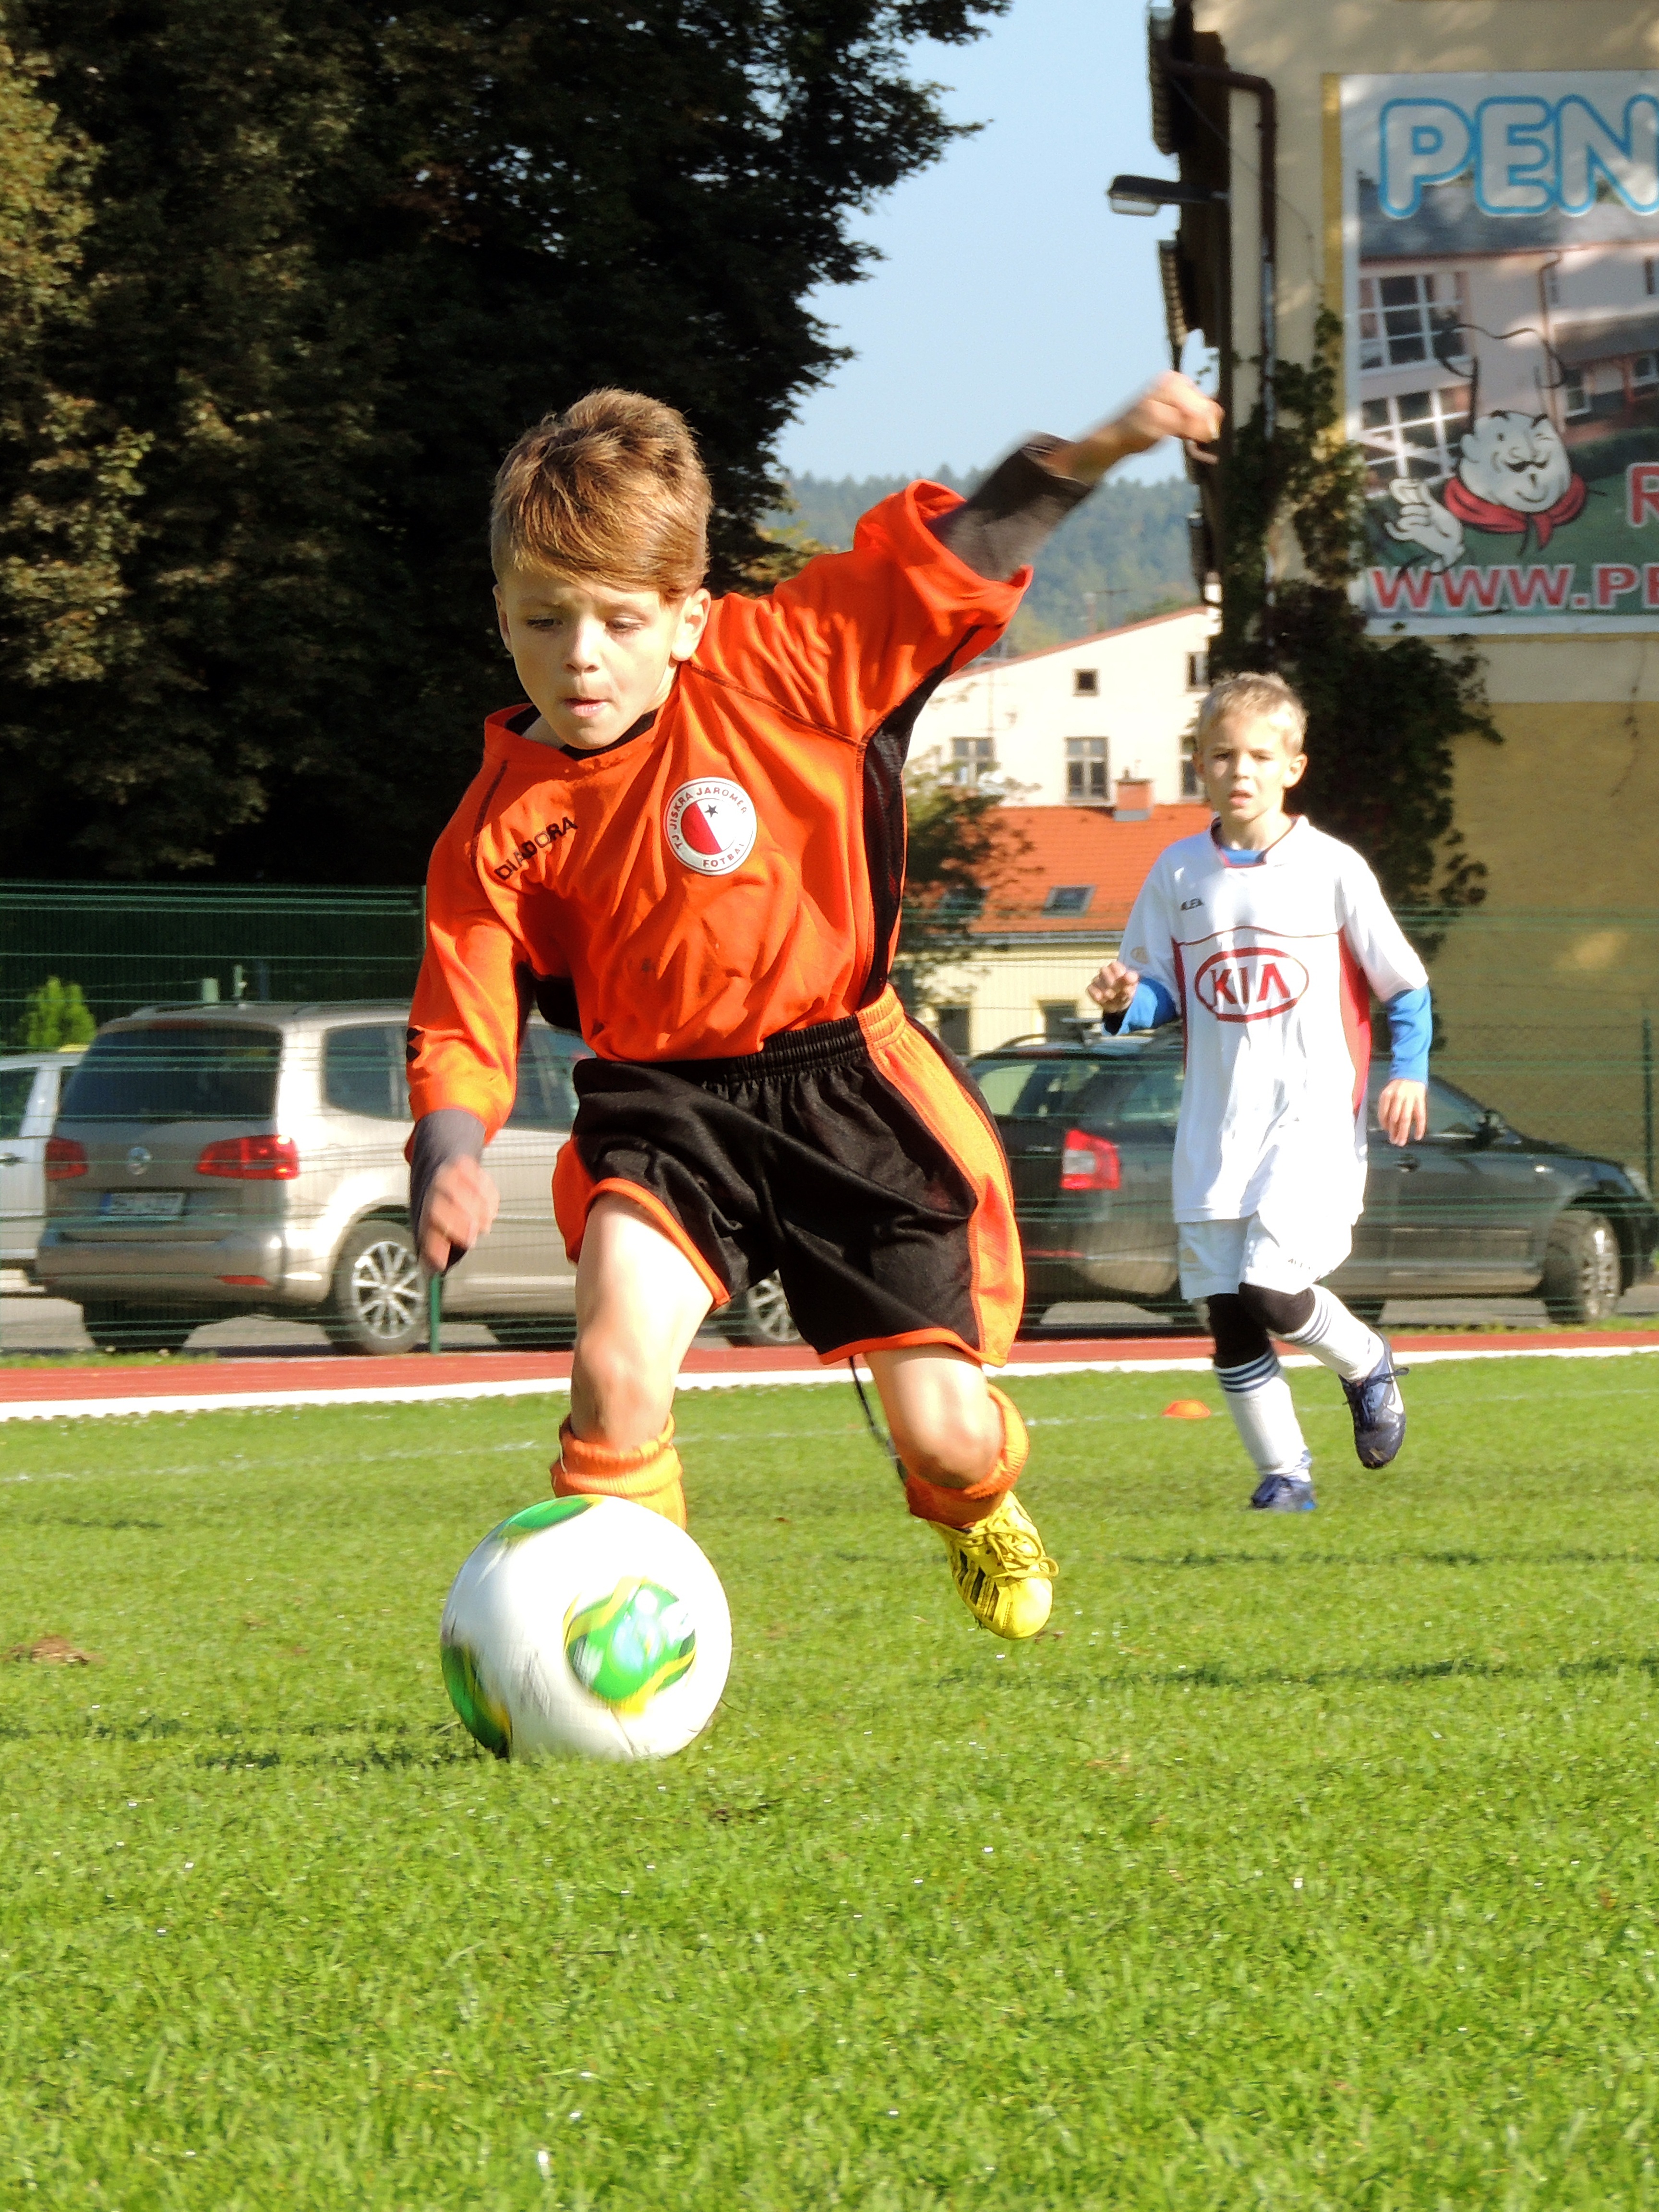
sport, game, play, soccer, child, football, player, sports, ball, match, footballer, players, tournament, kick, football player, ball game, team sport, competition event